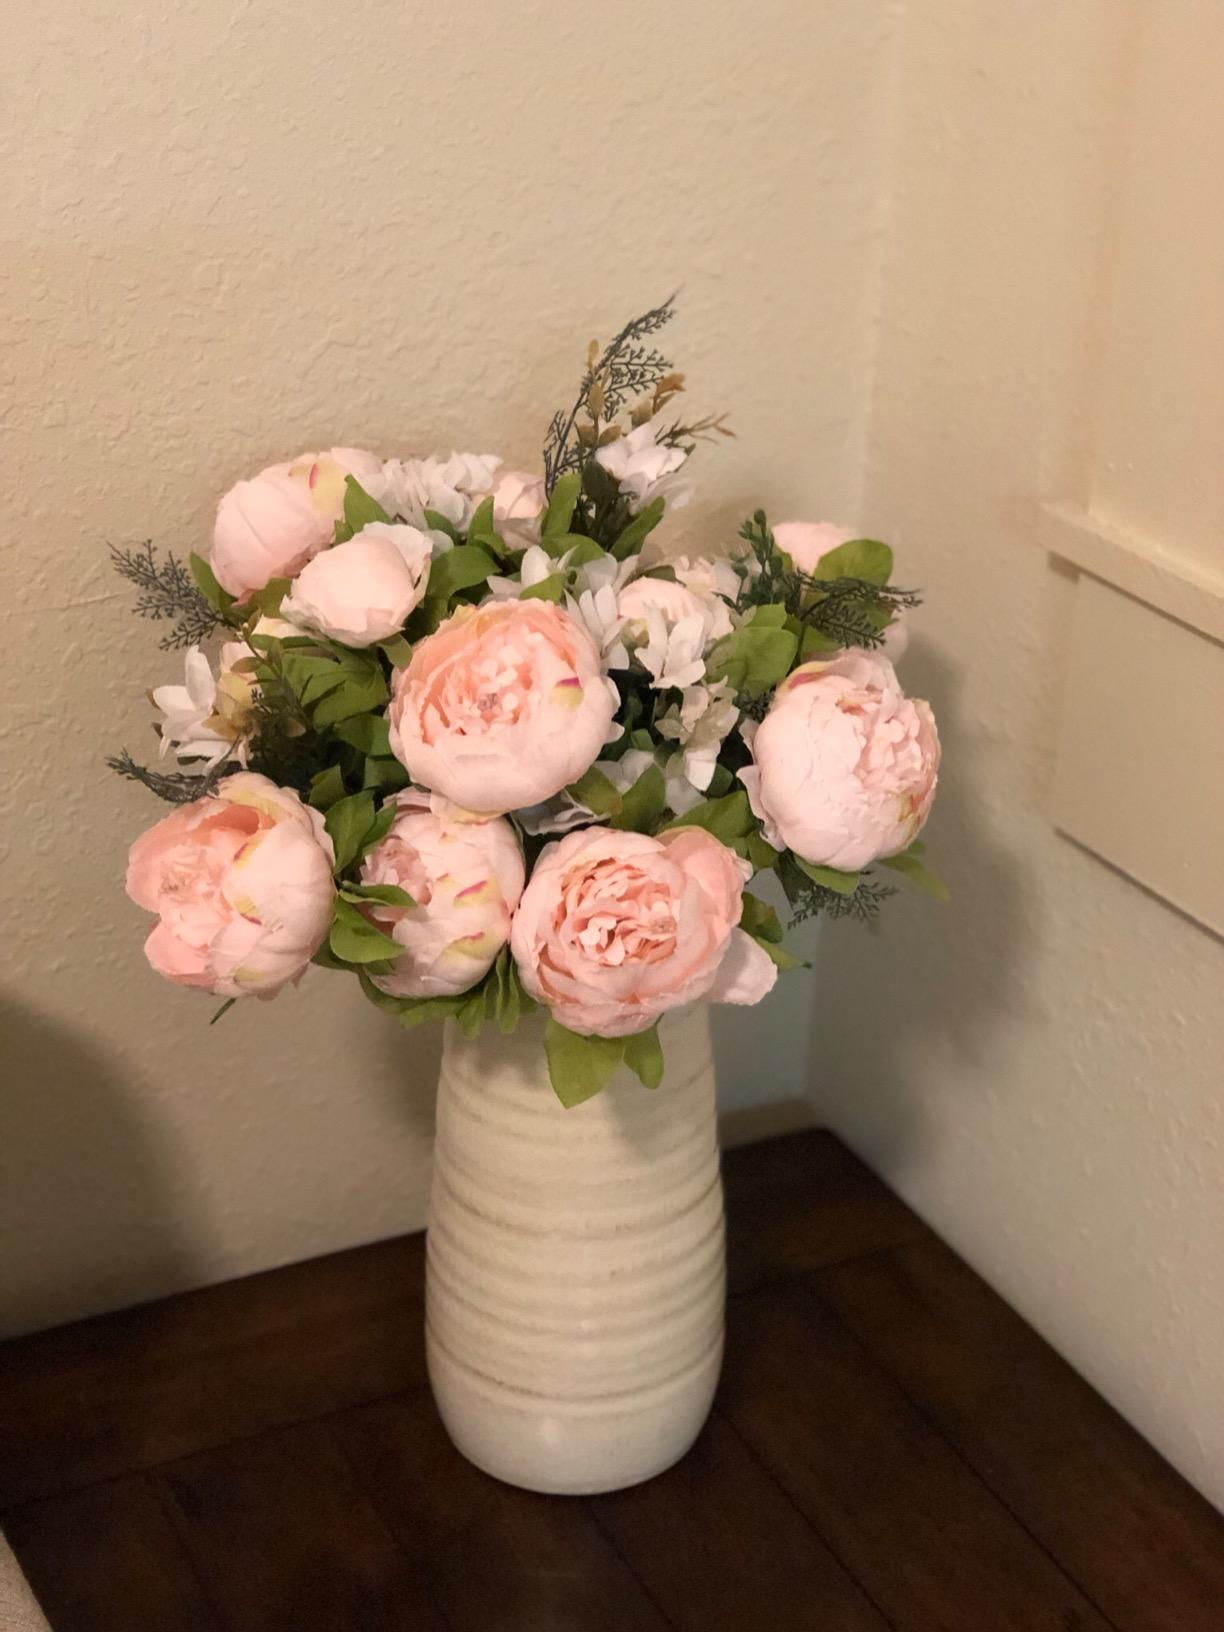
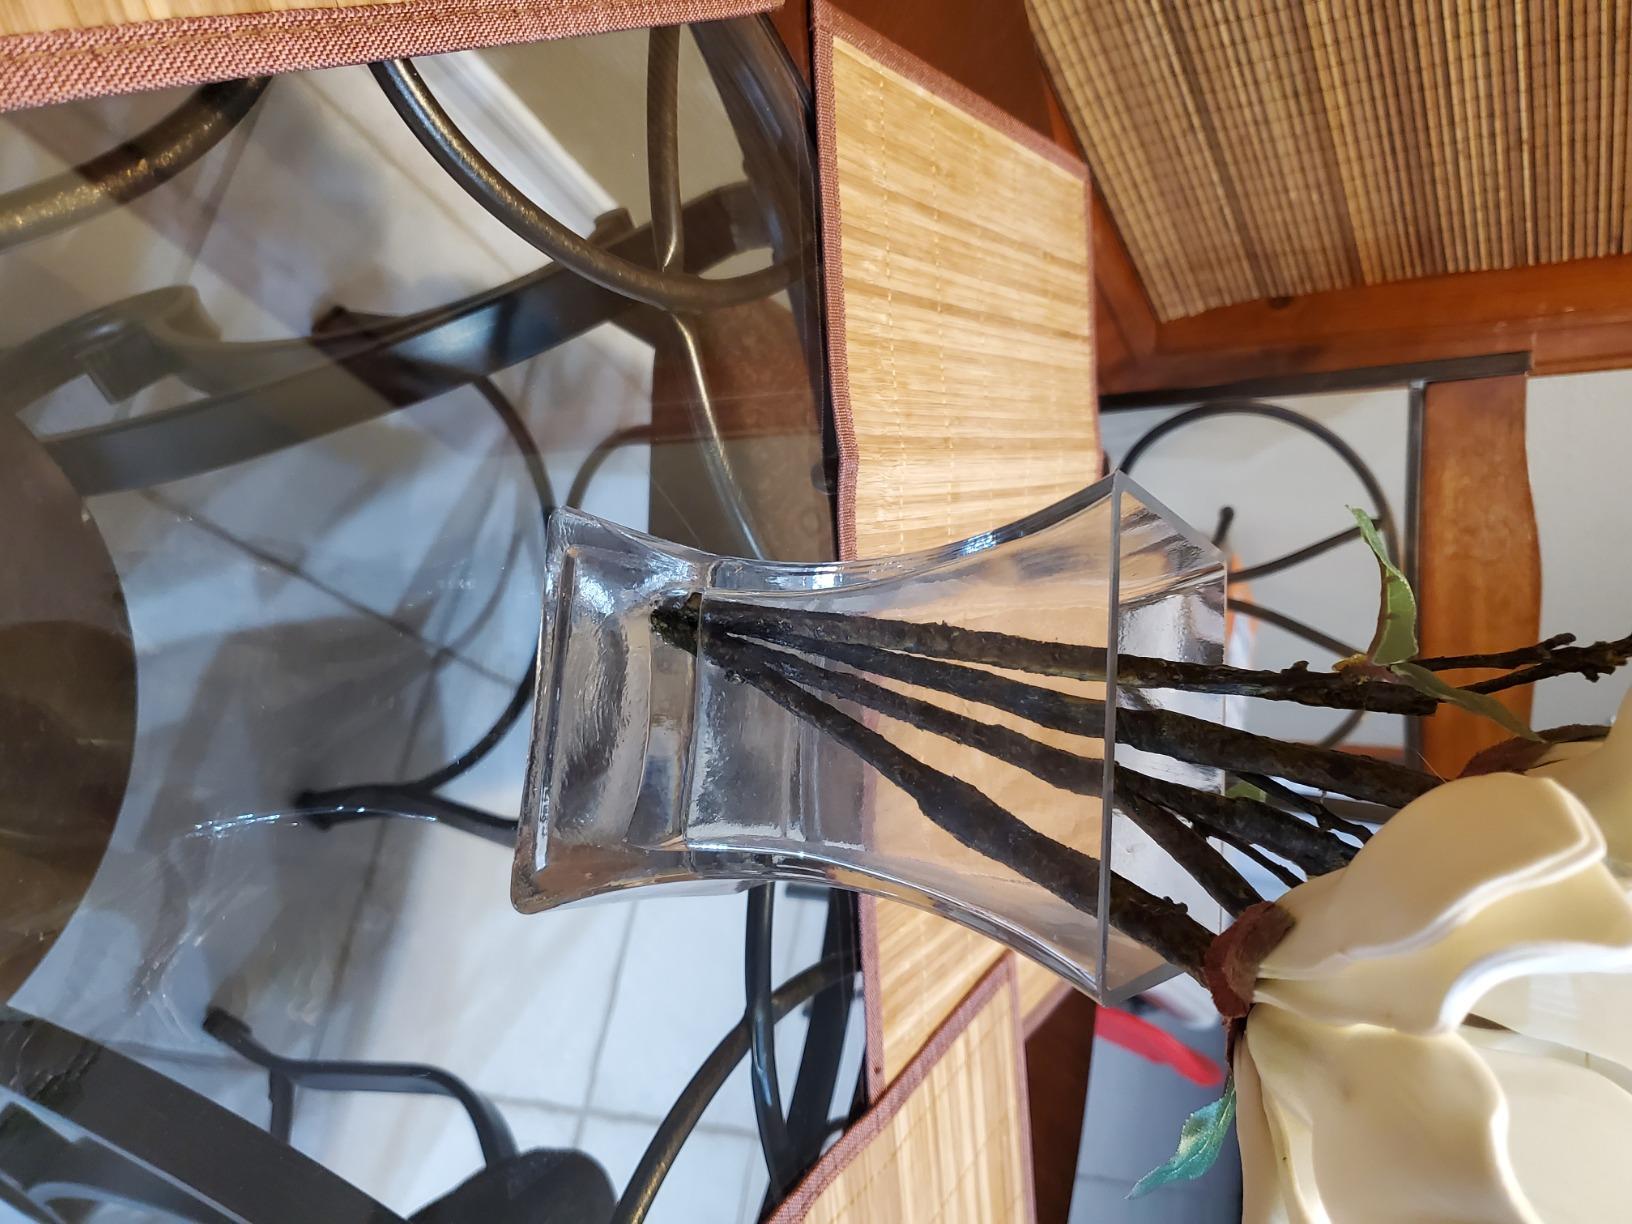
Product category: vase
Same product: no